Rudolf Rocker

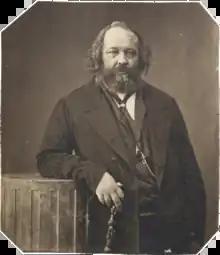
Mikhail Bakunin

Rocker became convinced that the source of political institutions is an irrational belief in a higher authority, as Bakunin claimed in "God and the State". However, Rocker rejected the Russian's rejection of theoretical propaganda and his claim that only revolutions can bring about change. Nevertheless, he was very much attracted by Bakunin's style, marked by pathos, emotion, and enthusiasm, designed to give the reader an impression of the heat of revolutionary moments. Rocker even attempted to emulate this style in his speeches, but was not very convincing. Kropotkin's anarcho-communist writings, on the other hand, were structured logically and contained an elaborate description of the future anarchist society. The work's basic premise, that an individual is entitled to receive the basic means of living from the community independently of his or her personal contributions, impressed Rocker.